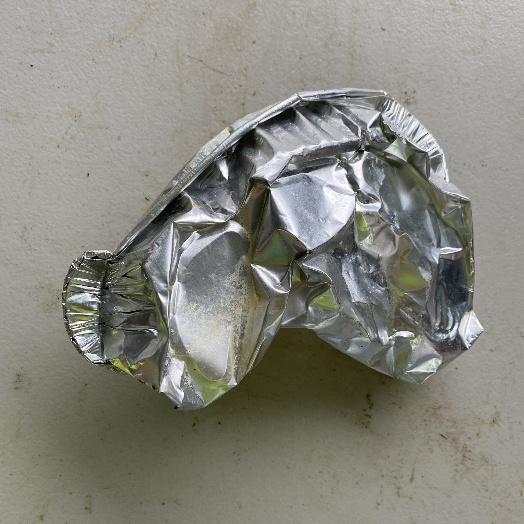
Label: Metal